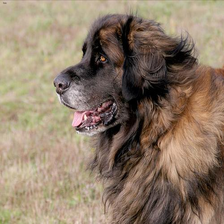
Species: dog
Breed: leonberger